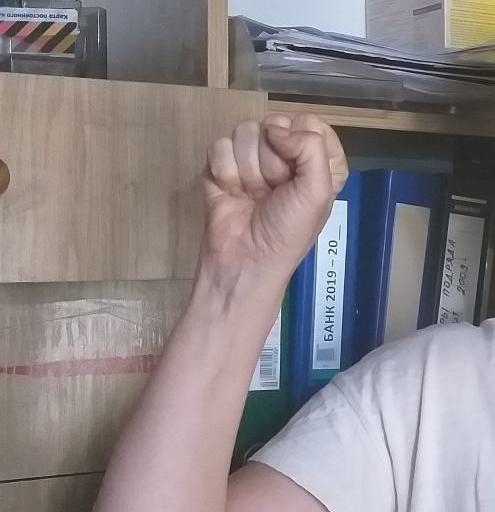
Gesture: fist